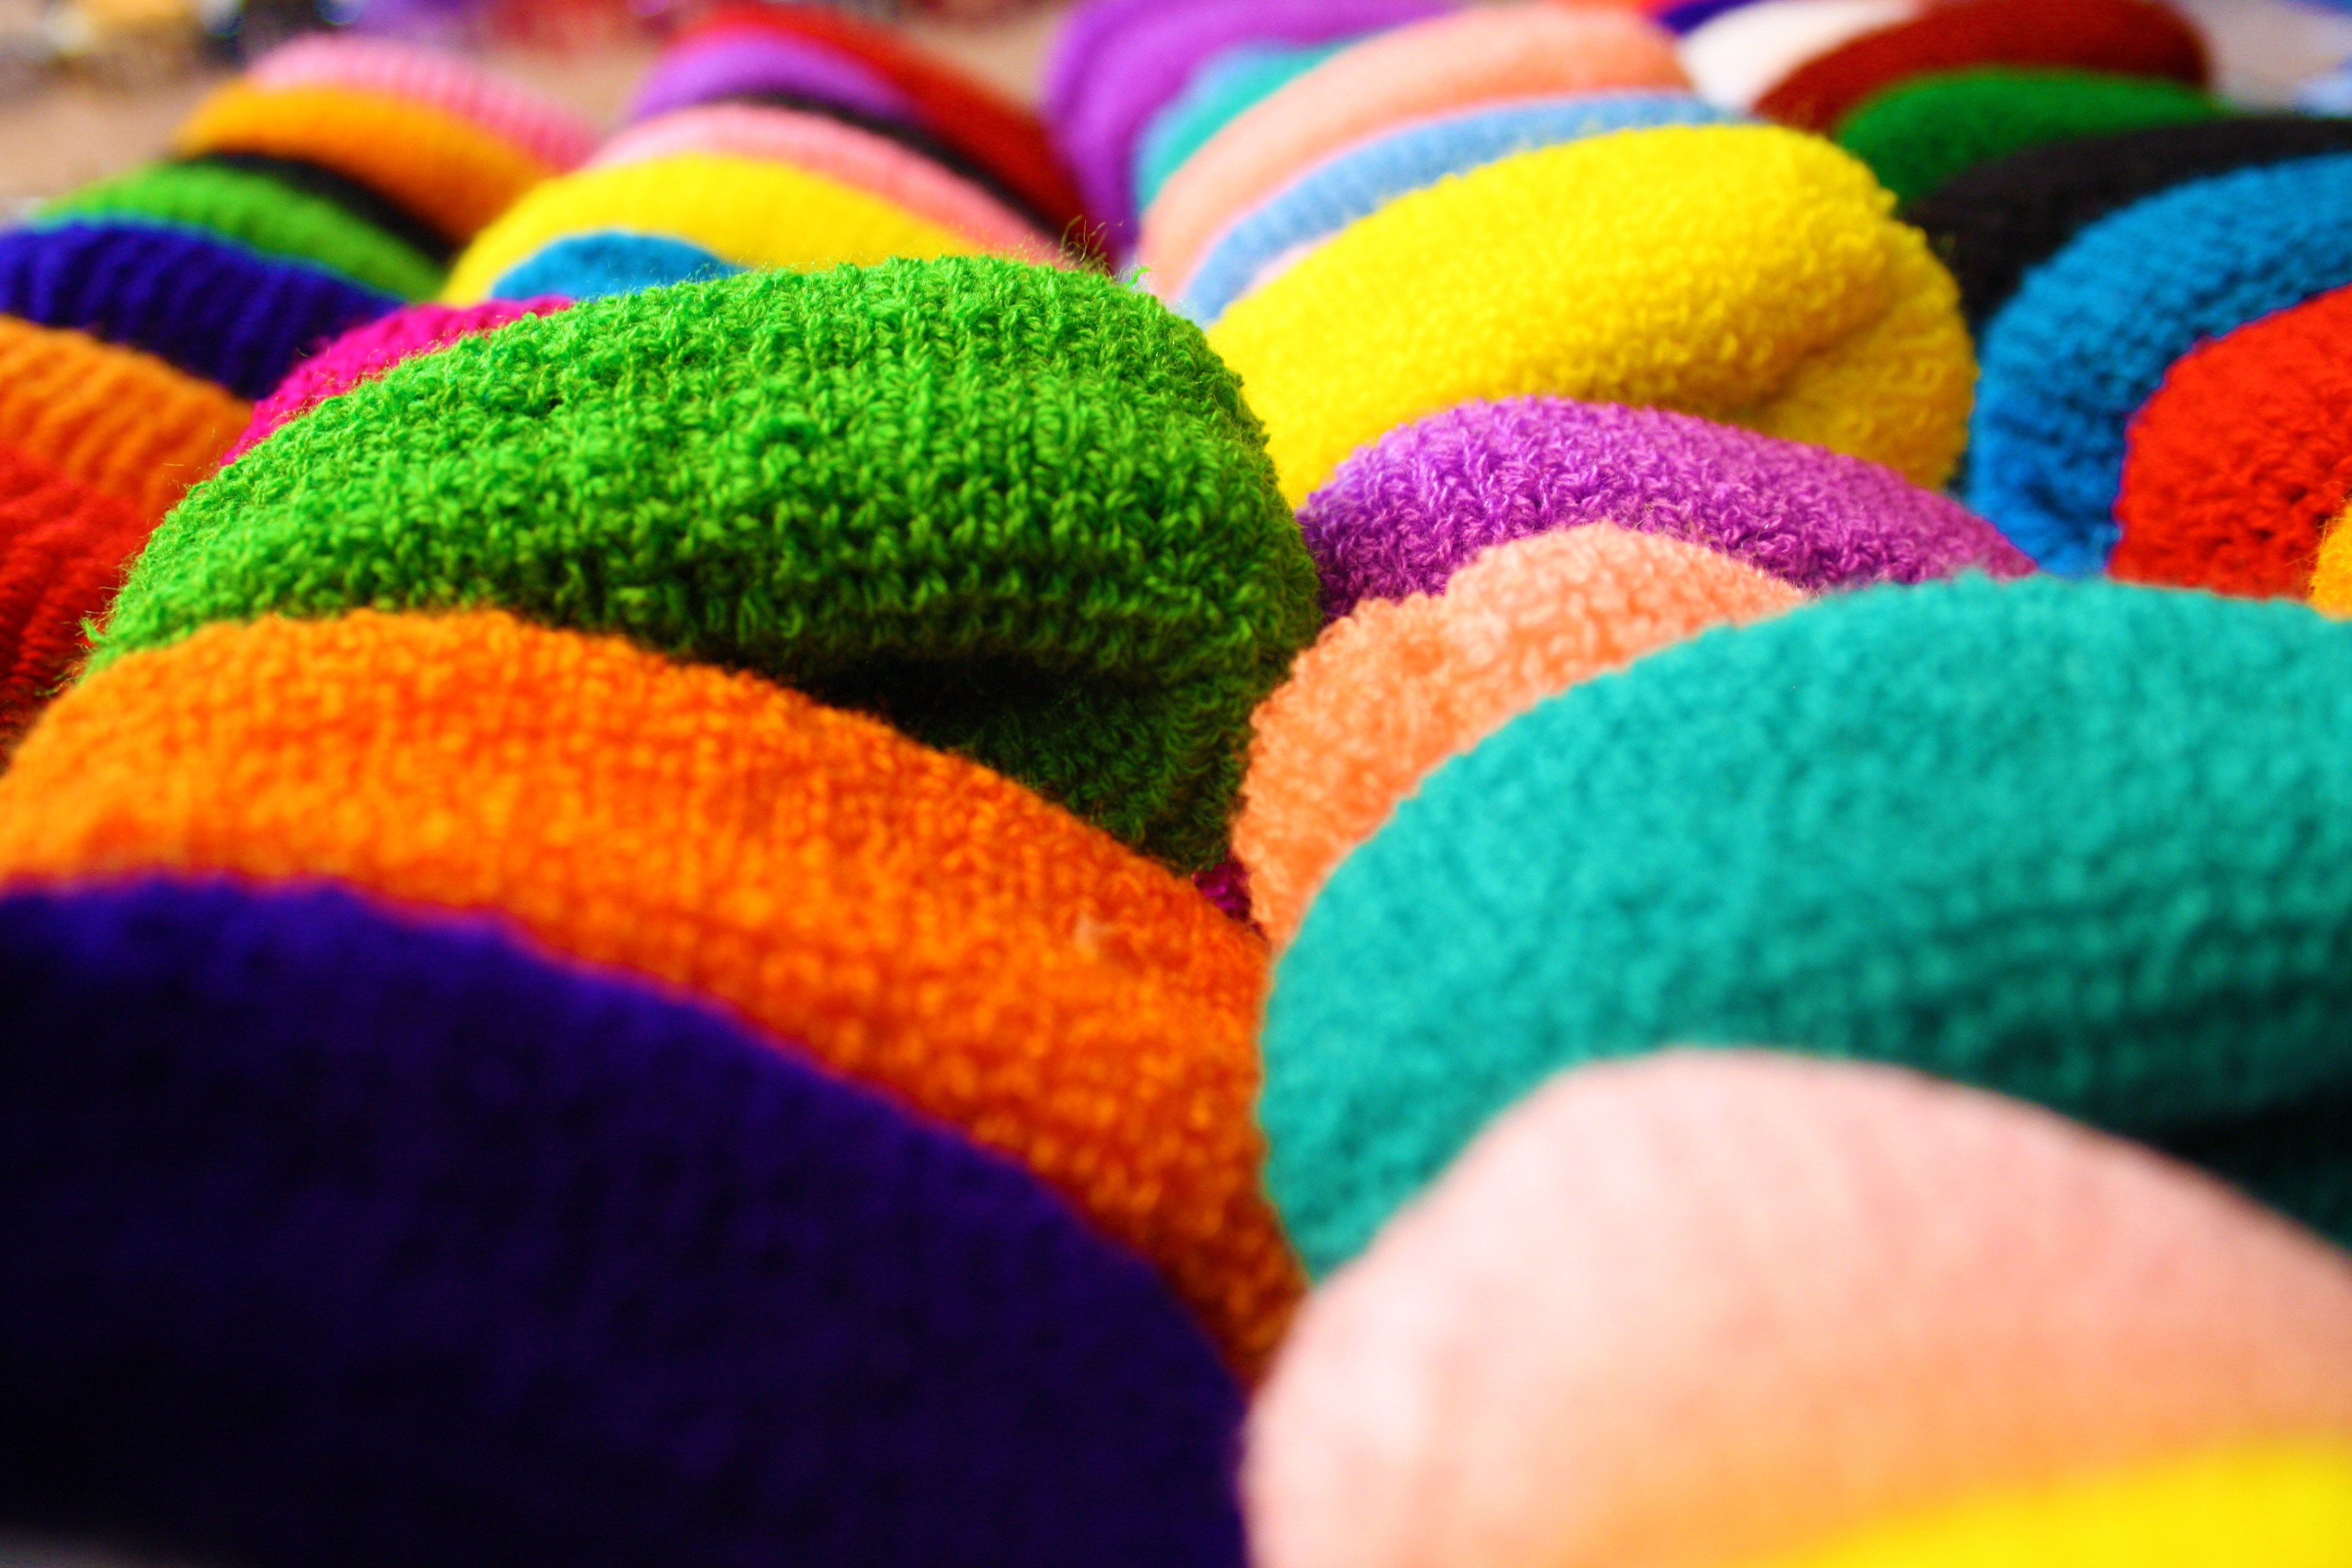
texture, green, color, fashion, colorful, yellow, toy, thread, crochet, textile, art, background, ball, colours, textiles, cheerleading, stuffed toy, girly